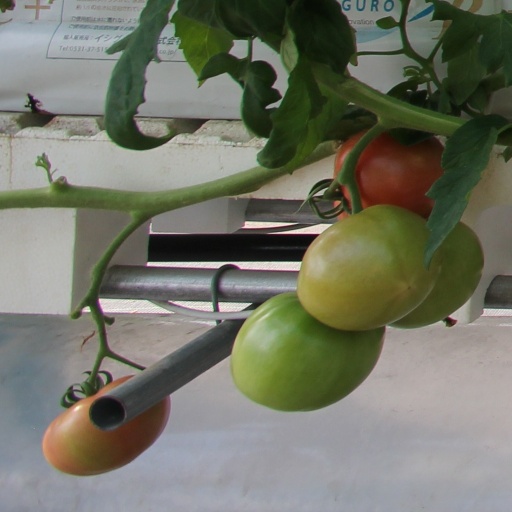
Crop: tomato